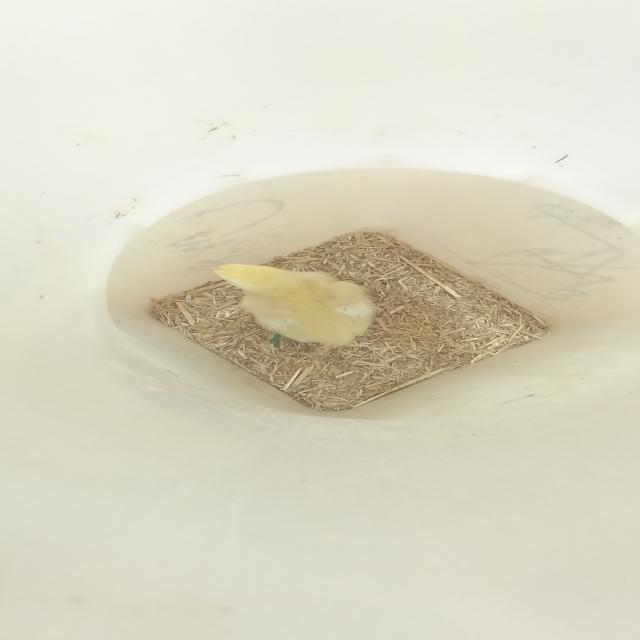
Weight: 212 g